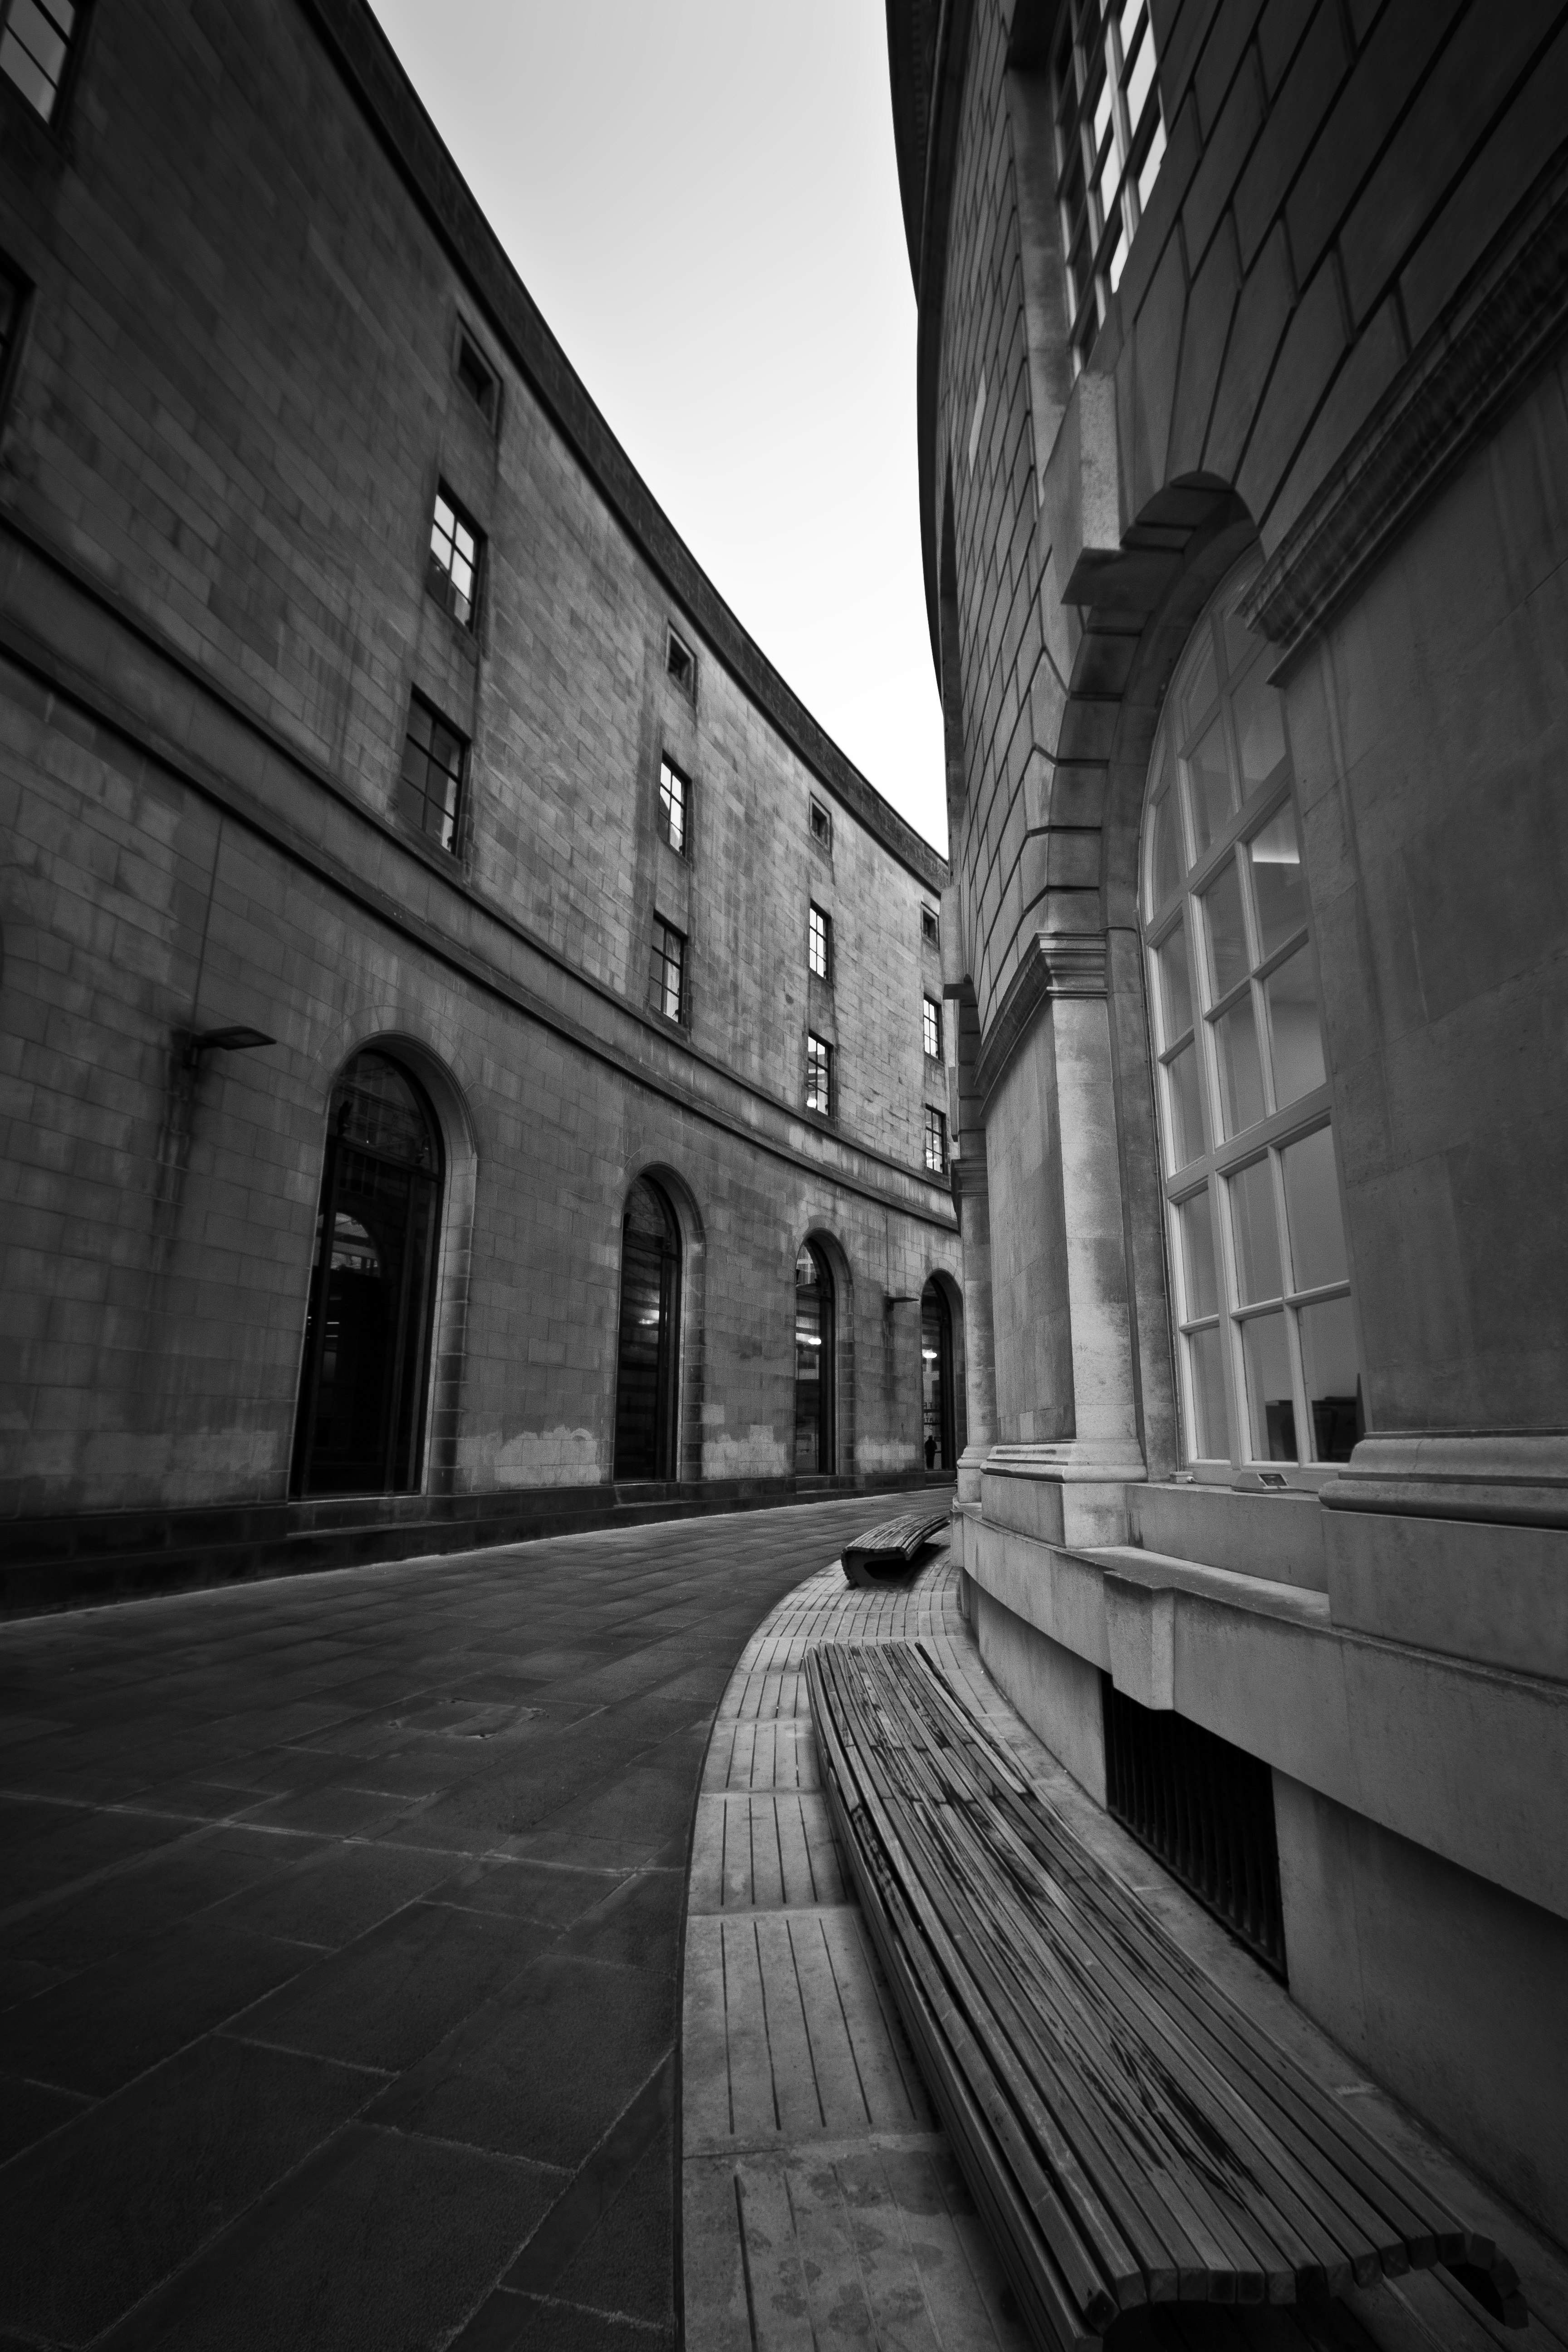
light, black and white, architecture, road, white, street, night, photography, building, alley, line, darkness, exterior, black, monochrome, uk, england, bw, greatermanchester, manchester, outside, free, lines, central, library, infrastructure, arches, symmetry, stock, british, michaeldbeckwith, uhd, english, greater, mancunian, 5k, shape, leading, bold, harsh, blunt, monochrome photography, film noir